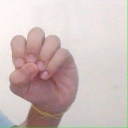
अक्षर: उ